Luiz Felipe (footballer, born 1993)

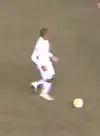
Luiz Felipe playing for Santos in 2016

On 17 February 2016, Santos reached an agreement with Paraná for the transfer of Luiz Felipe, with "Peixe" paying R$ 1 million for 55% of his federative rights. Two days later, he signed a four-year contract with his new club.